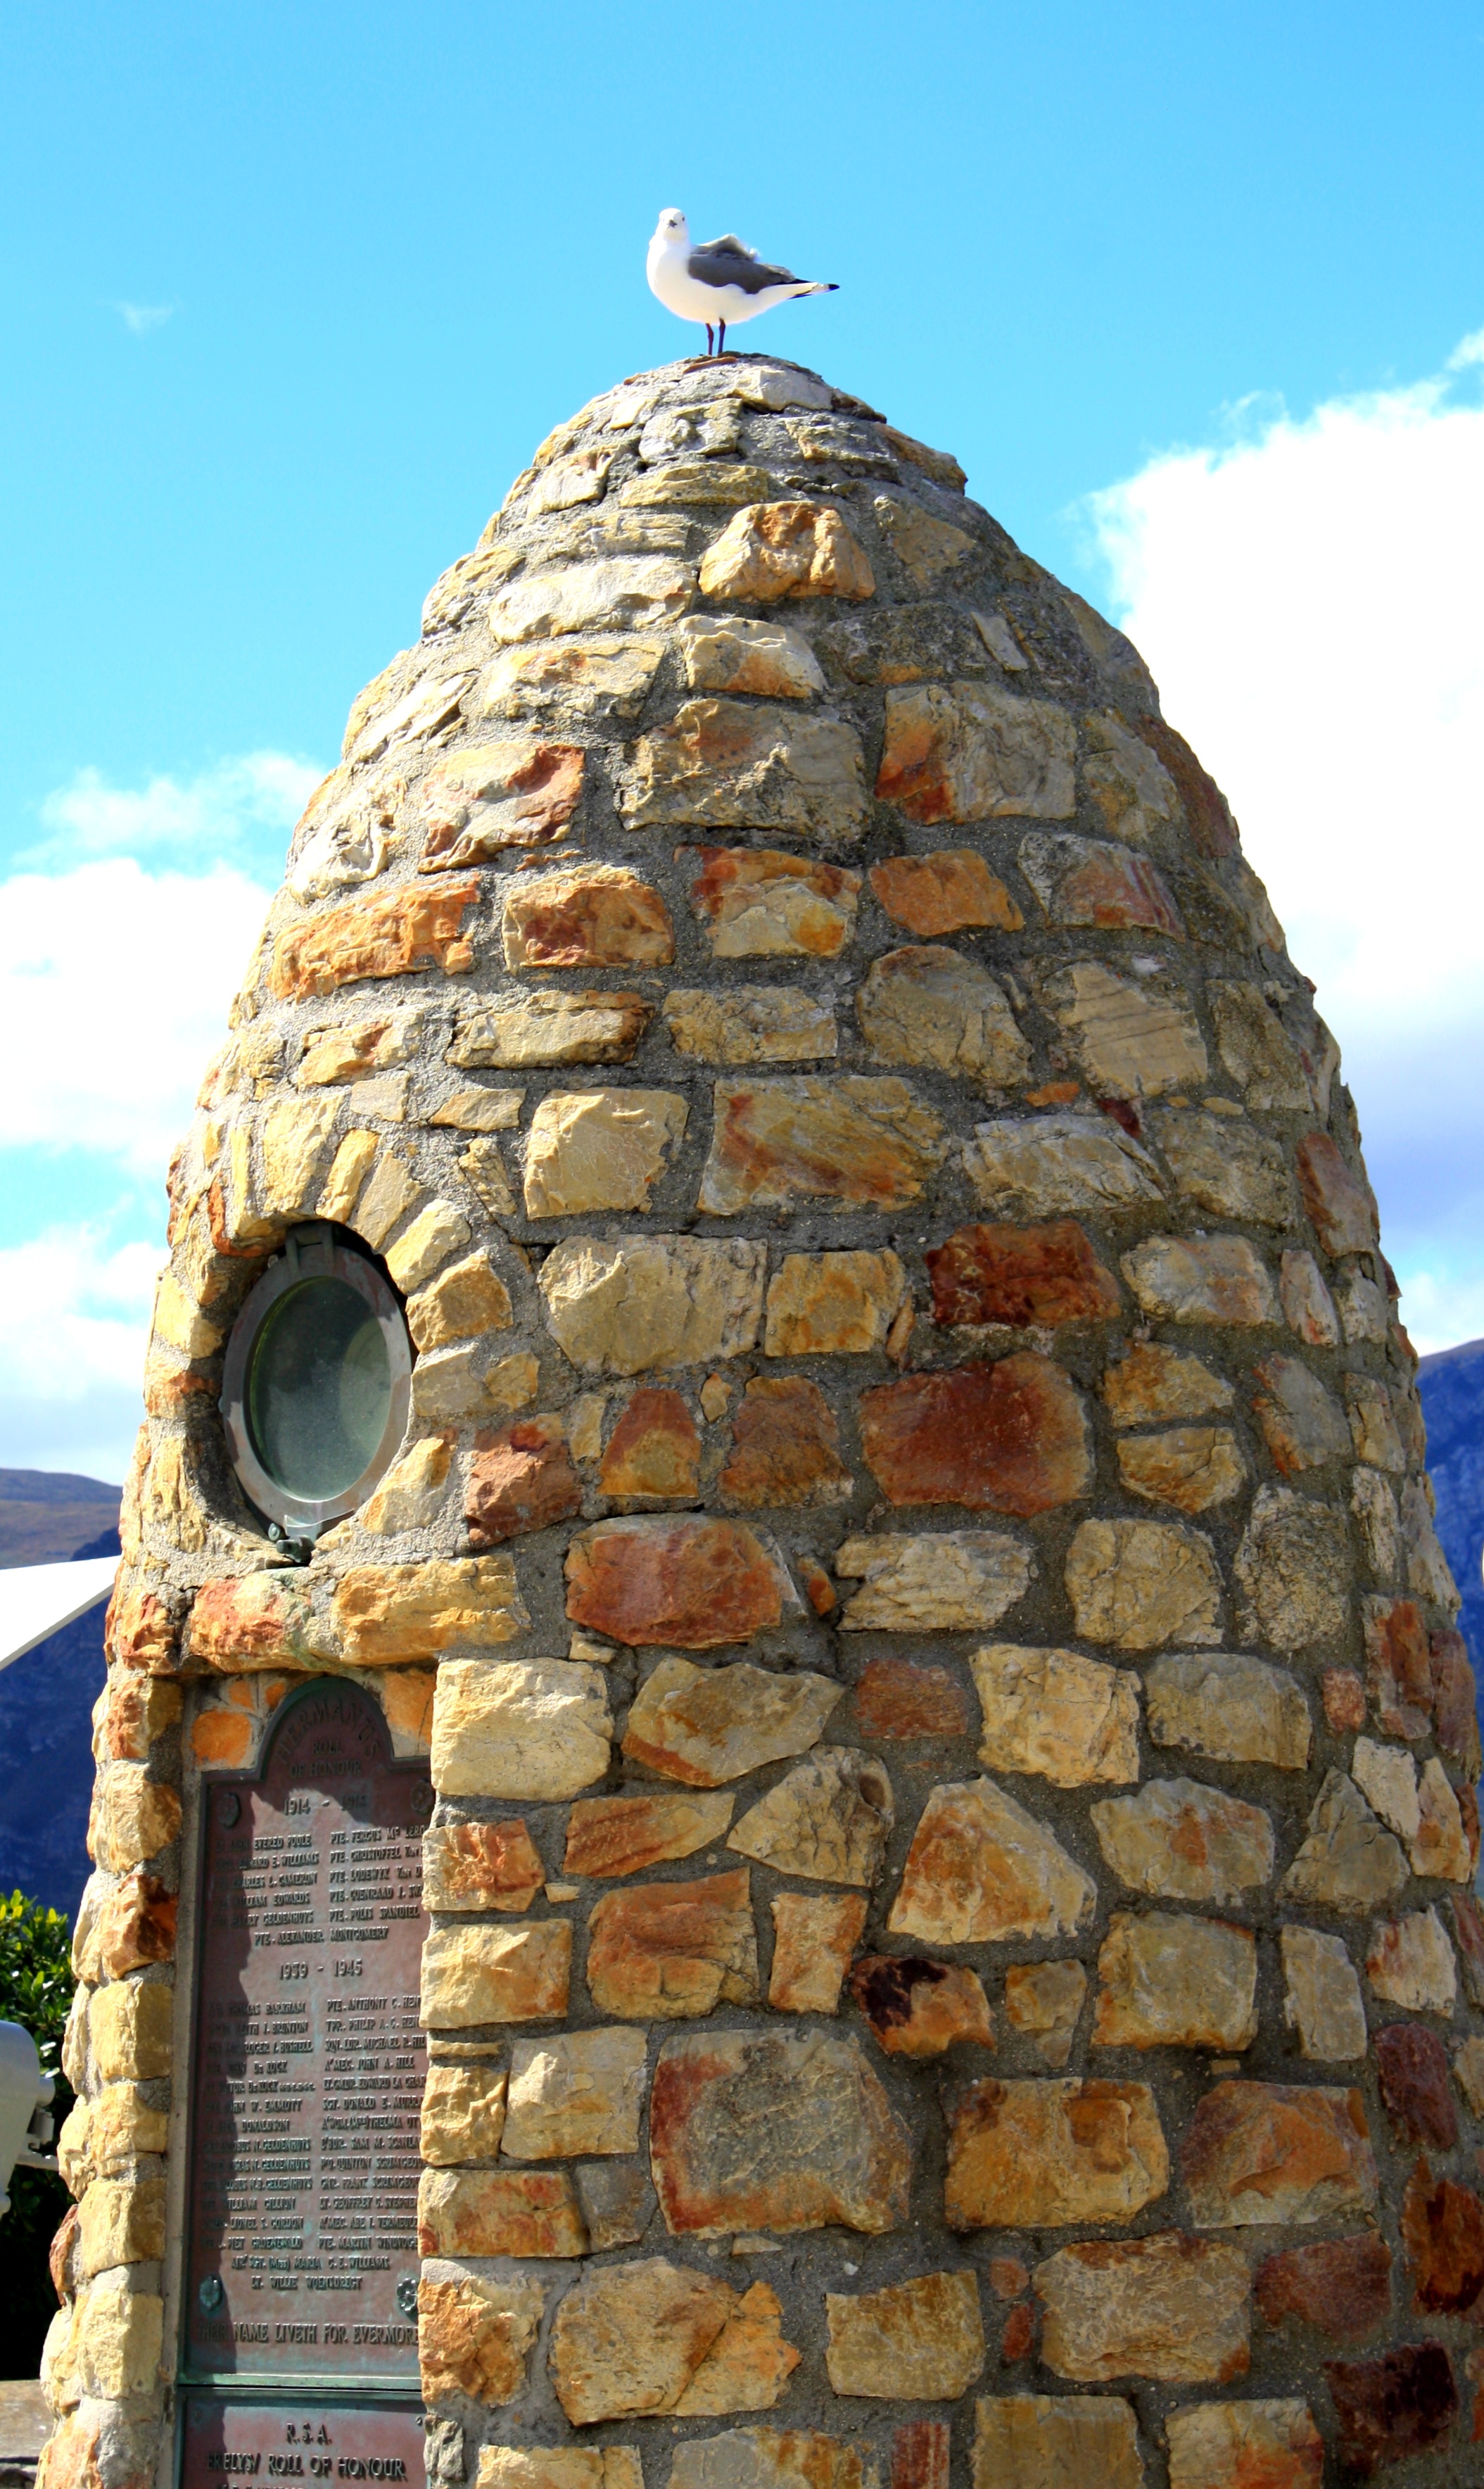
rock, building, wall, seagull, monument, tower, landmark, chapel, place of worship, stones, temple, ruins, south africa, archaeological site, hermanus, historic site, ancient history